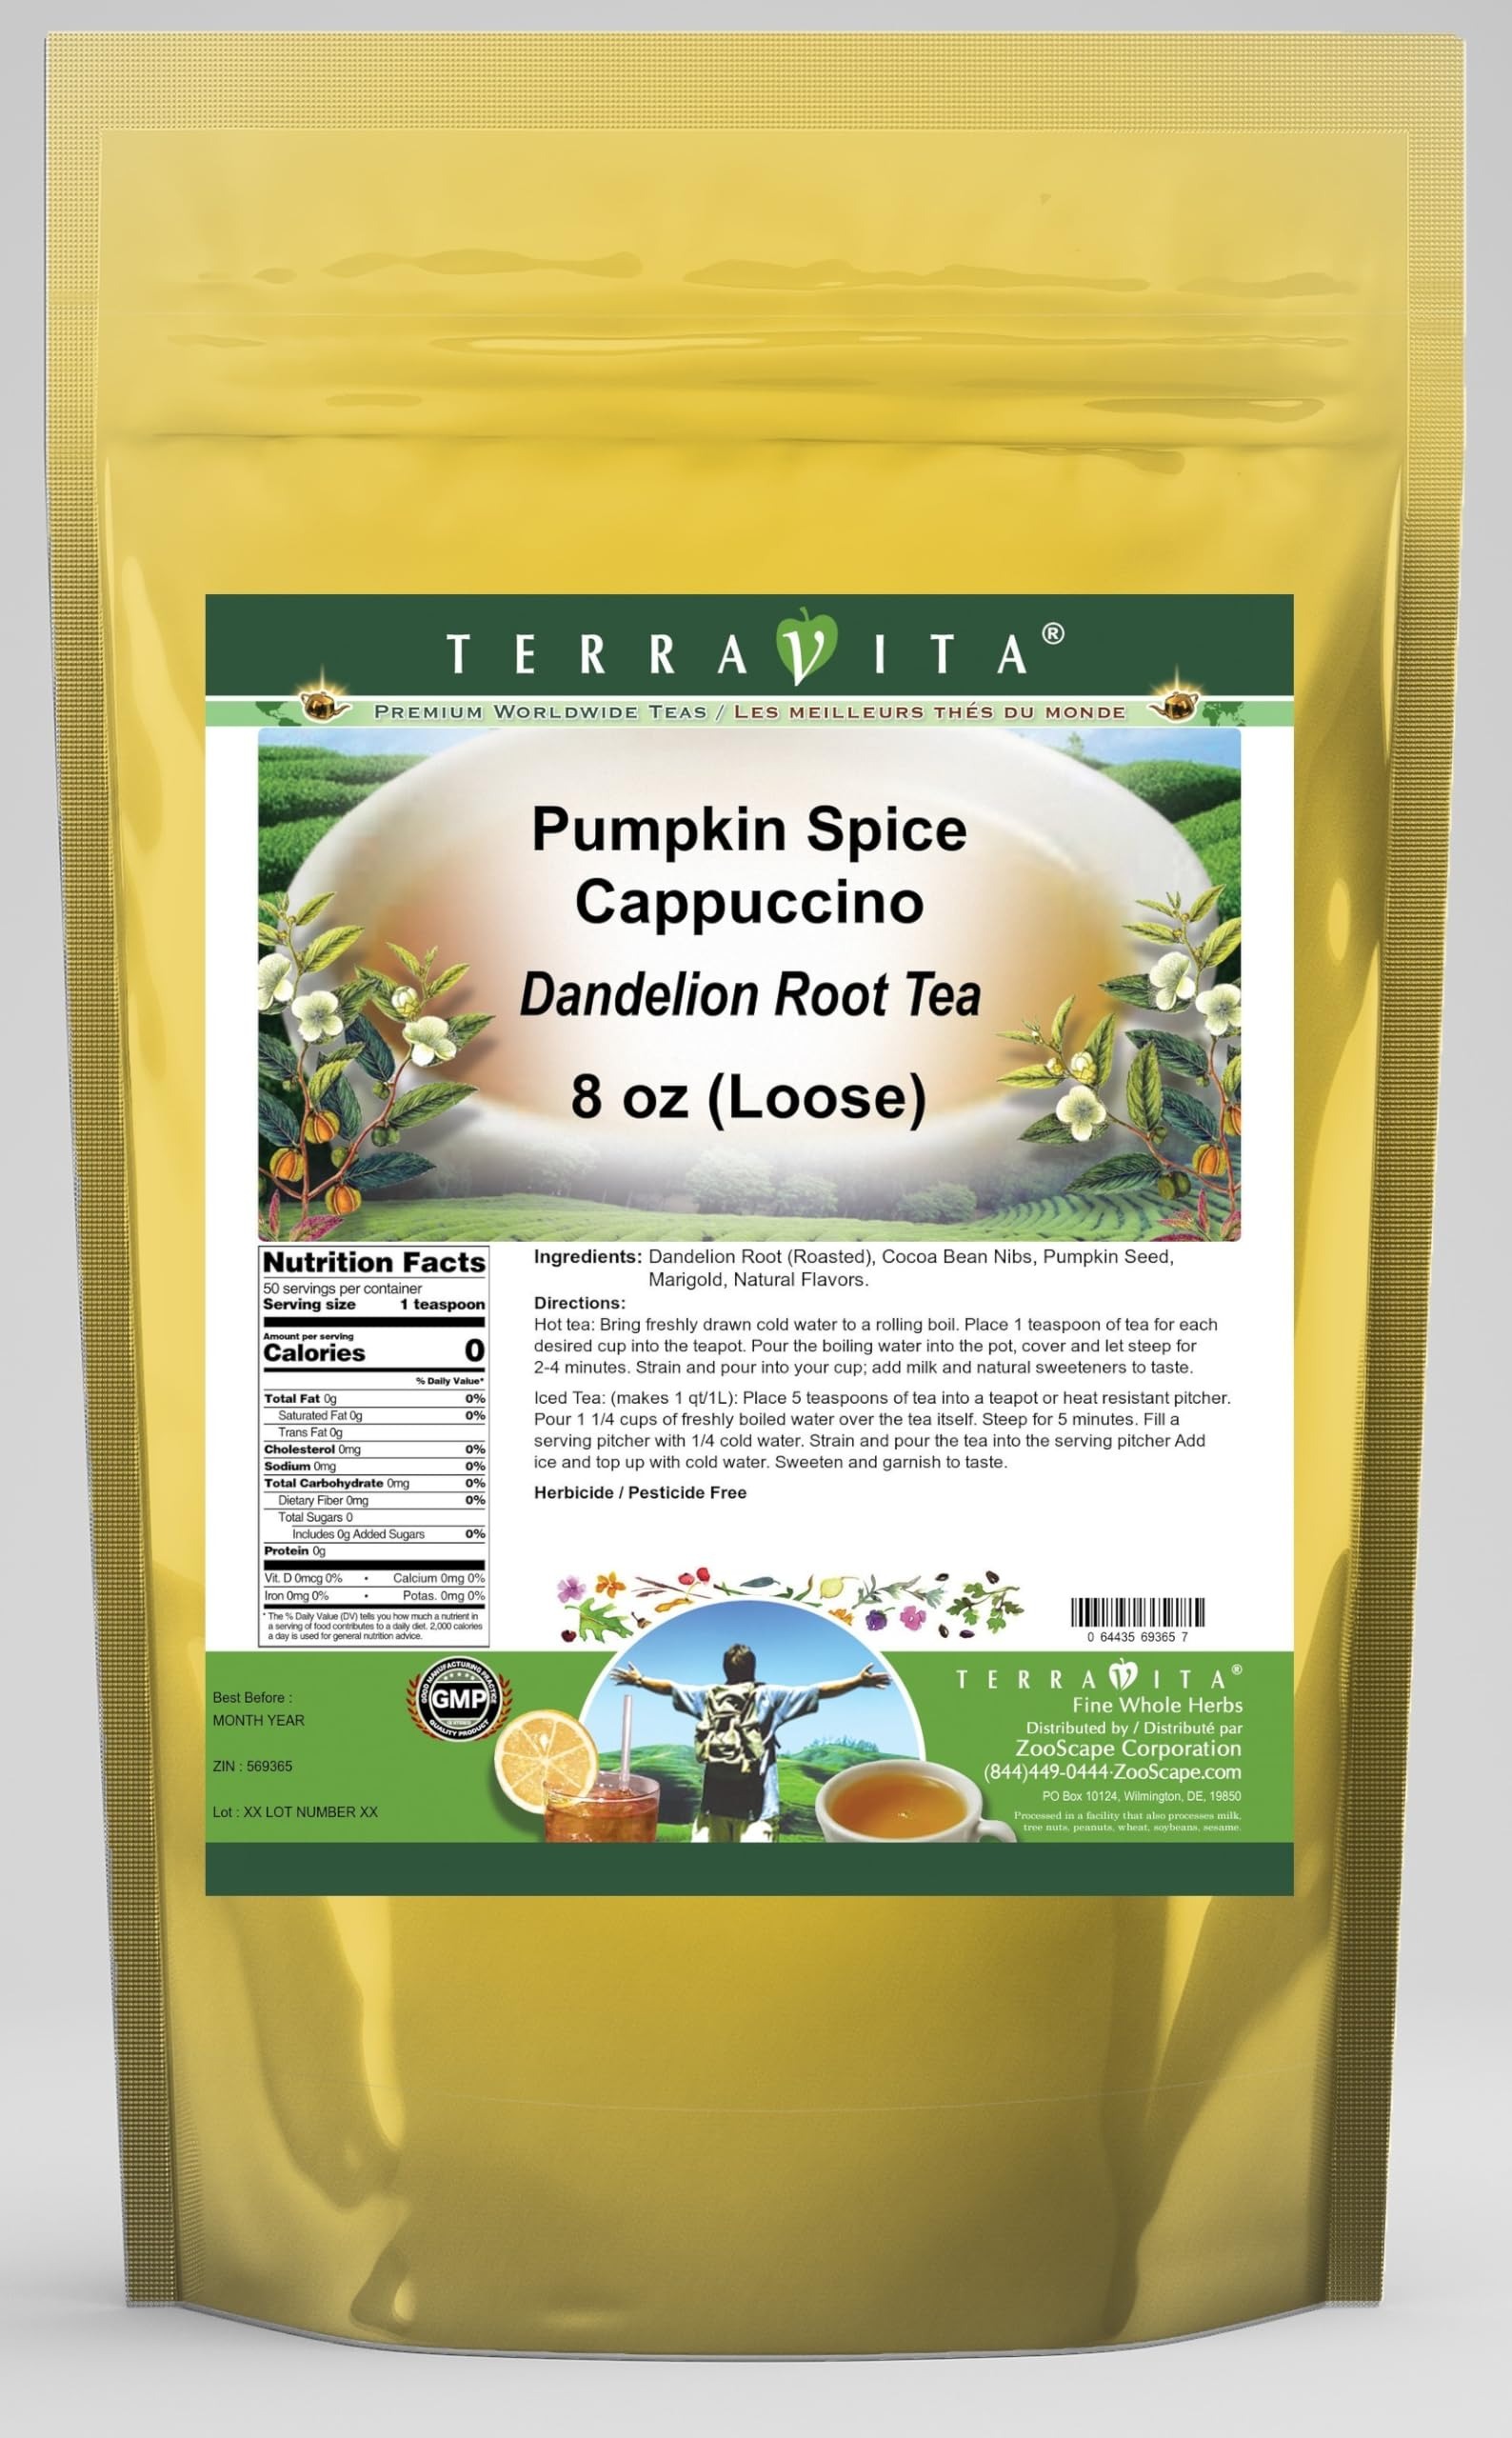
Item Name: Pumpkin Spice Cappuccino Dandelion Root Tea (Loose) (8 oz, ZIN: 569365) - 2 Pack
Bullet Point 1: Our Pumpkin Spice Cappuccino Dandelion Root tea is a delicious naturally flavored Dandelion Root coffee substitute with Cocoa Bean Nibs, Pumpkin Seed and Marigold that you will enjoy relaxing with anytime! The natural and caffeine-free Pumpkin Spice Cappuccino taste is delicious! - Ingredients: Dandelion Root, Cocoa Bean Nibs, Pumpkin Seed, Marigold and Natural Pumpkin Spice Cappuccino Flavor.
Bullet Point 2: No fillers.
Bullet Point 3: Manufacturer: TerraVita
Bullet Point 4: Size: 8 oz
Bullet Point 5: Loose Leaf Dandelion Root Tea - Packed in a convenient upright pouch!
Product Description: Our Pumpkin Spice Cappuccino Dandelion Root tea is a delicious naturally flavored Dandelion Root coffee substitute with Cocoa Bean Nibs, Pumpkin Seed and Marigold that you will enjoy relaxing with anytime! The natural and caffeine-free Pumpkin Spice Cappuccino taste is delicious! - Ingredients: Dandelion Root, Cocoa Bean Nibs, Pumpkin Seed, Marigold and Natural Pumpkin Spice Cappuccino Flavor. - Hot tea brewing method: Bring freshly drawn cold water to a rolling boil. Place 1 teaspoon of tea for each desired cup into the teapot. Pour the boiling water into the pot, cover and let steep for 2-4 minutes. Strain and pour into your cup; add milk and natural sweeteners to taste. - Iced tea brewing method: (to make 1 liter/quart): Place 5 teaspoons of tea into a teapot or heat resistant pitcher. Pour 1 1/4 cups of freshly boiled water over the tea itself. Steep for 5 minutes. Fill a serving pitcher with 1/4 cold water. Strain and pour the tea into the serving pitcher Add ice and top up with cold water. Sweeten and garnish to taste. - TerraVita is an exclusive line of premium-quality, natural source products that use only the finest, purest and most potent ingredients found around the world. TerraVita is hallmarked by the highest possible standards of purity, potency, stability and freshness. All of our products are prepared with the highest elements of quality control, from raw materials through the entire manufacturing process, up to and including the moment that the bottles or bags are sealed for freshness and shipped out to you. Our highest possible standards are certified by independent laboratories and backed by our personal guarantee. - TerraVita exists to meet and ensure your family's health and wellness without the harmful effects of chemicals and health products. We s
Value: 16.0
Unit: Ounce

Price: 33.5